Nikon

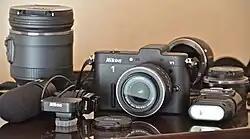
Nikon 1 V1 with lenses and flash SB-N5, GPS GP-N100 and microphone ME-1

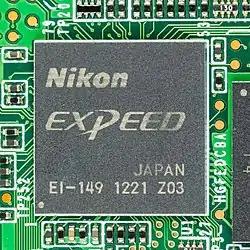
Nikon Expeed, a system on a chip used as image processor in all Nikon DSLRs since 2007 and in some digital compact cameras

Nikon 1 series – CX sensor, Nikon 1 mount lenses